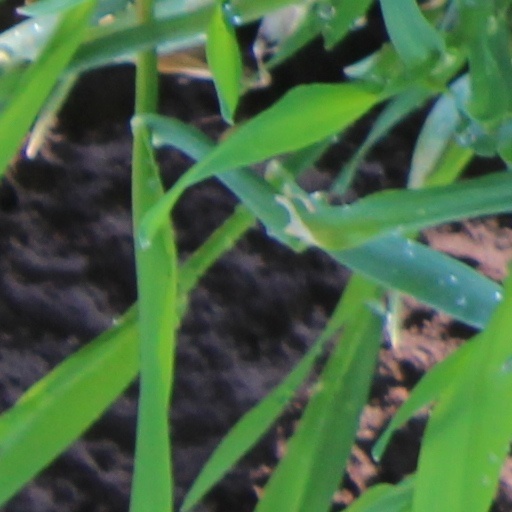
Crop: wheat